Enzo Francescoli

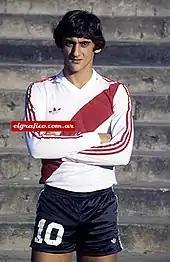
Francescoli during his first year in River Plate, 1983

After Francescoli won the 1983 Copa América with Uruguay, River Plate signed him later that year for $310,000. The following year, Francescoli was unable to show his potential, splitting time with other players. He saw more playing time towards the end of the season when the team reached the Argentine final, but was defeated 3–0 by Ferro Carril Oeste. Nevertheless, Francescoli, was voted the best South American footballer of 1984 for his performances for River Plate and the Uruguay national team, featuring alongside players such as Nelson Gutiérrez and Antonio Alzamendi, among others. Eager to excel with River Plate, Francescoli rejected an offer from América de Cali (later found to be funded by the Cali Cartel) which was doing well that year and would go on to become the Copa Libertadores runners-up between 1985 and 1987.